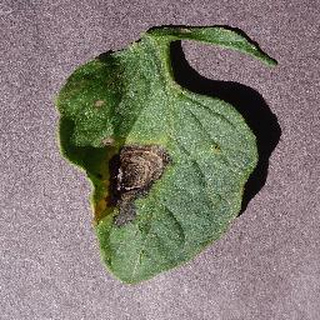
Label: tomato_early_blight